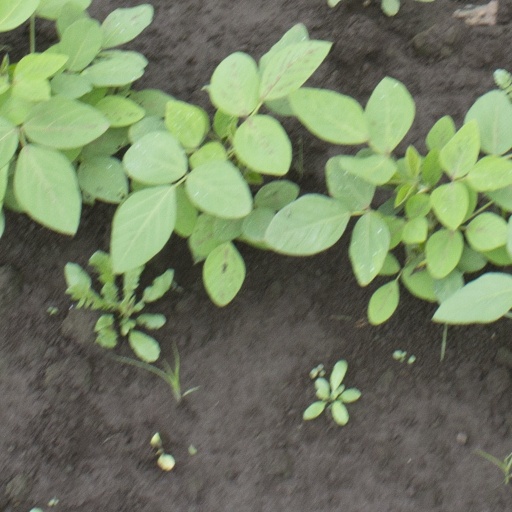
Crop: soybean